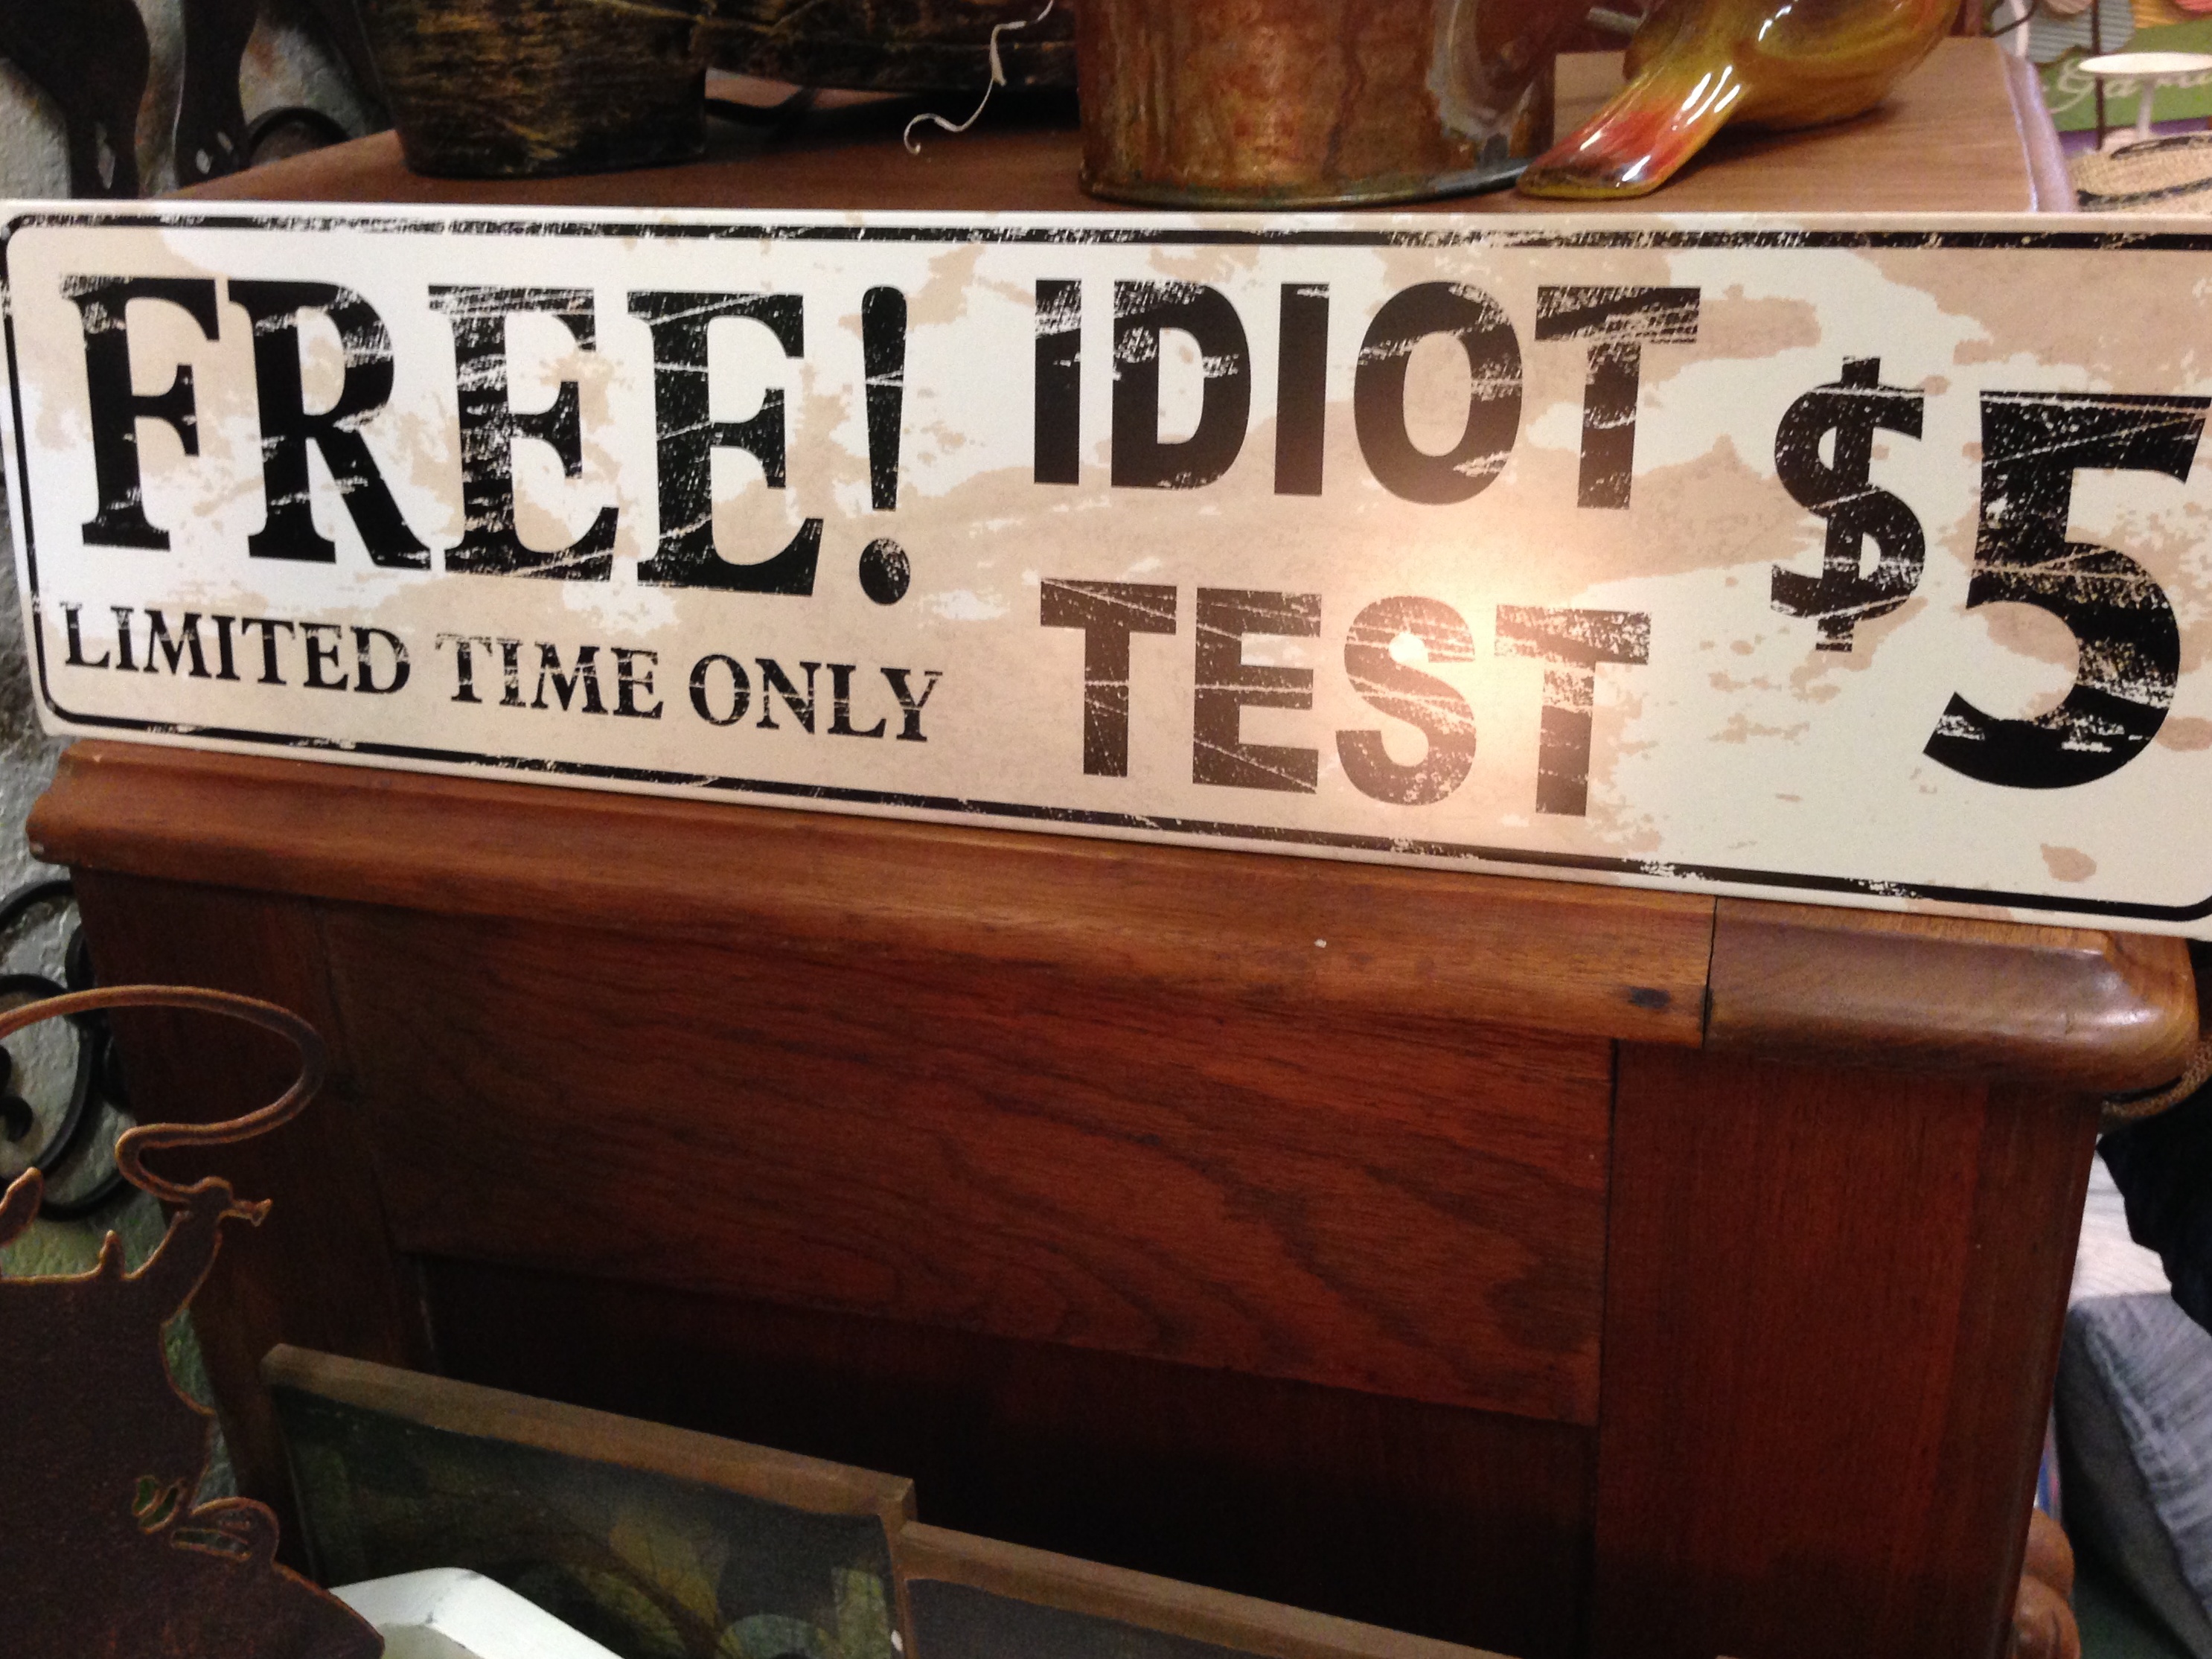
wood, vehicle, cool image, automotive exterior